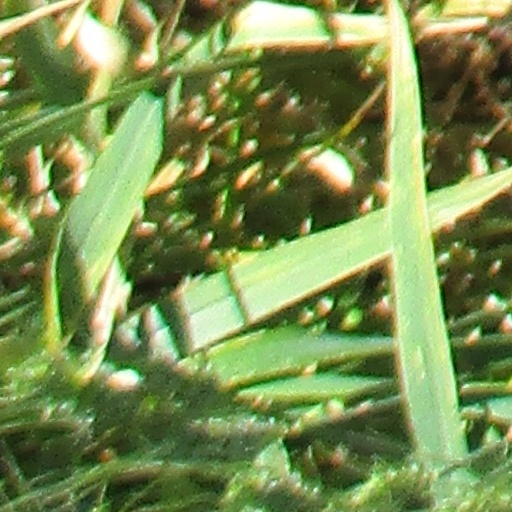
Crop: wheat